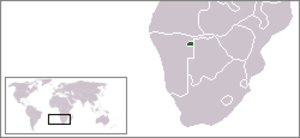
Le Bushmanland était un bantoustan autonome situé dans l'Est de la Namibie. Il regroupait des africains de l'ethnie Bochiman.